Czechowice-Dziedzice

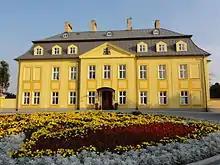
Kotuliński Palace

After Revolutions of 1848 in the Austrian Empire, a modern municipal division was introduced in the re-established Austrian Silesia. The villages as two separate municipalities were subscribed to the political and legal district of Bielsko. In 1855, a local line of the important Emperor Ferdinand Northern Railway was opened to traffic with a station in Dziedzice. This led to a rapid industrialization of Dziedzice and Czechowice, especially in the late 19th century. At that time, Czechowice and Dziedzice became strong centers of the Polish national movement in stark contrast to German-dominated town of Bielsko, whose inhabitants used to call the area of Czechowice and Dziedzice "verfluchte polnische Winkel" ("cursed Polish corner"). Polish school, pedagogical, sports and other organizations were established here.